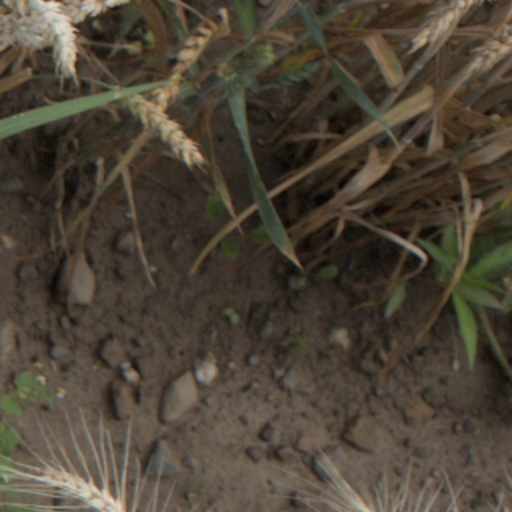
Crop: wheat